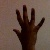
The image shows a hand gesture representing the number 5 in Indian Sign Language.